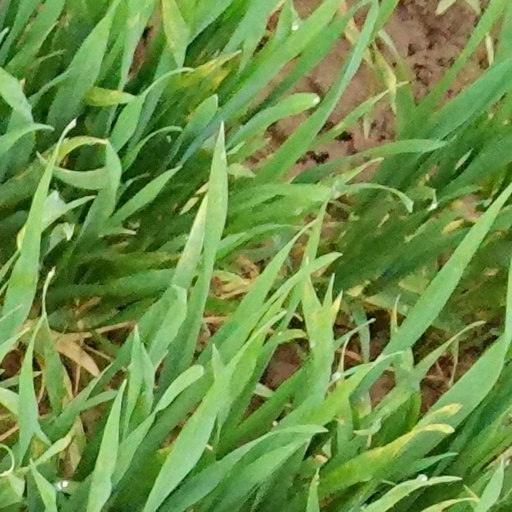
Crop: wheat